Montclair, New Jersey

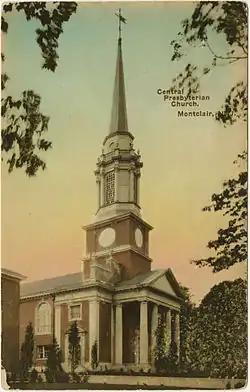
Central Presbyterian Church

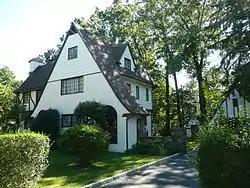
The House that Lives

Running through Montclair is the Montclair-Boonton Line, serving New York Penn Station and Hoboken Terminal to the east, and Hackettstown to the west. Seven NJ Transit Rail stations serve Montclair: Bay Street, Walnut Street, Watchung Avenue, Upper Montclair, Mountain Avenue, and Montclair Heights in Montclair, and Montclair State University station in the Great Notch area of Little Falls. Only Bay Street station has weekend train service.